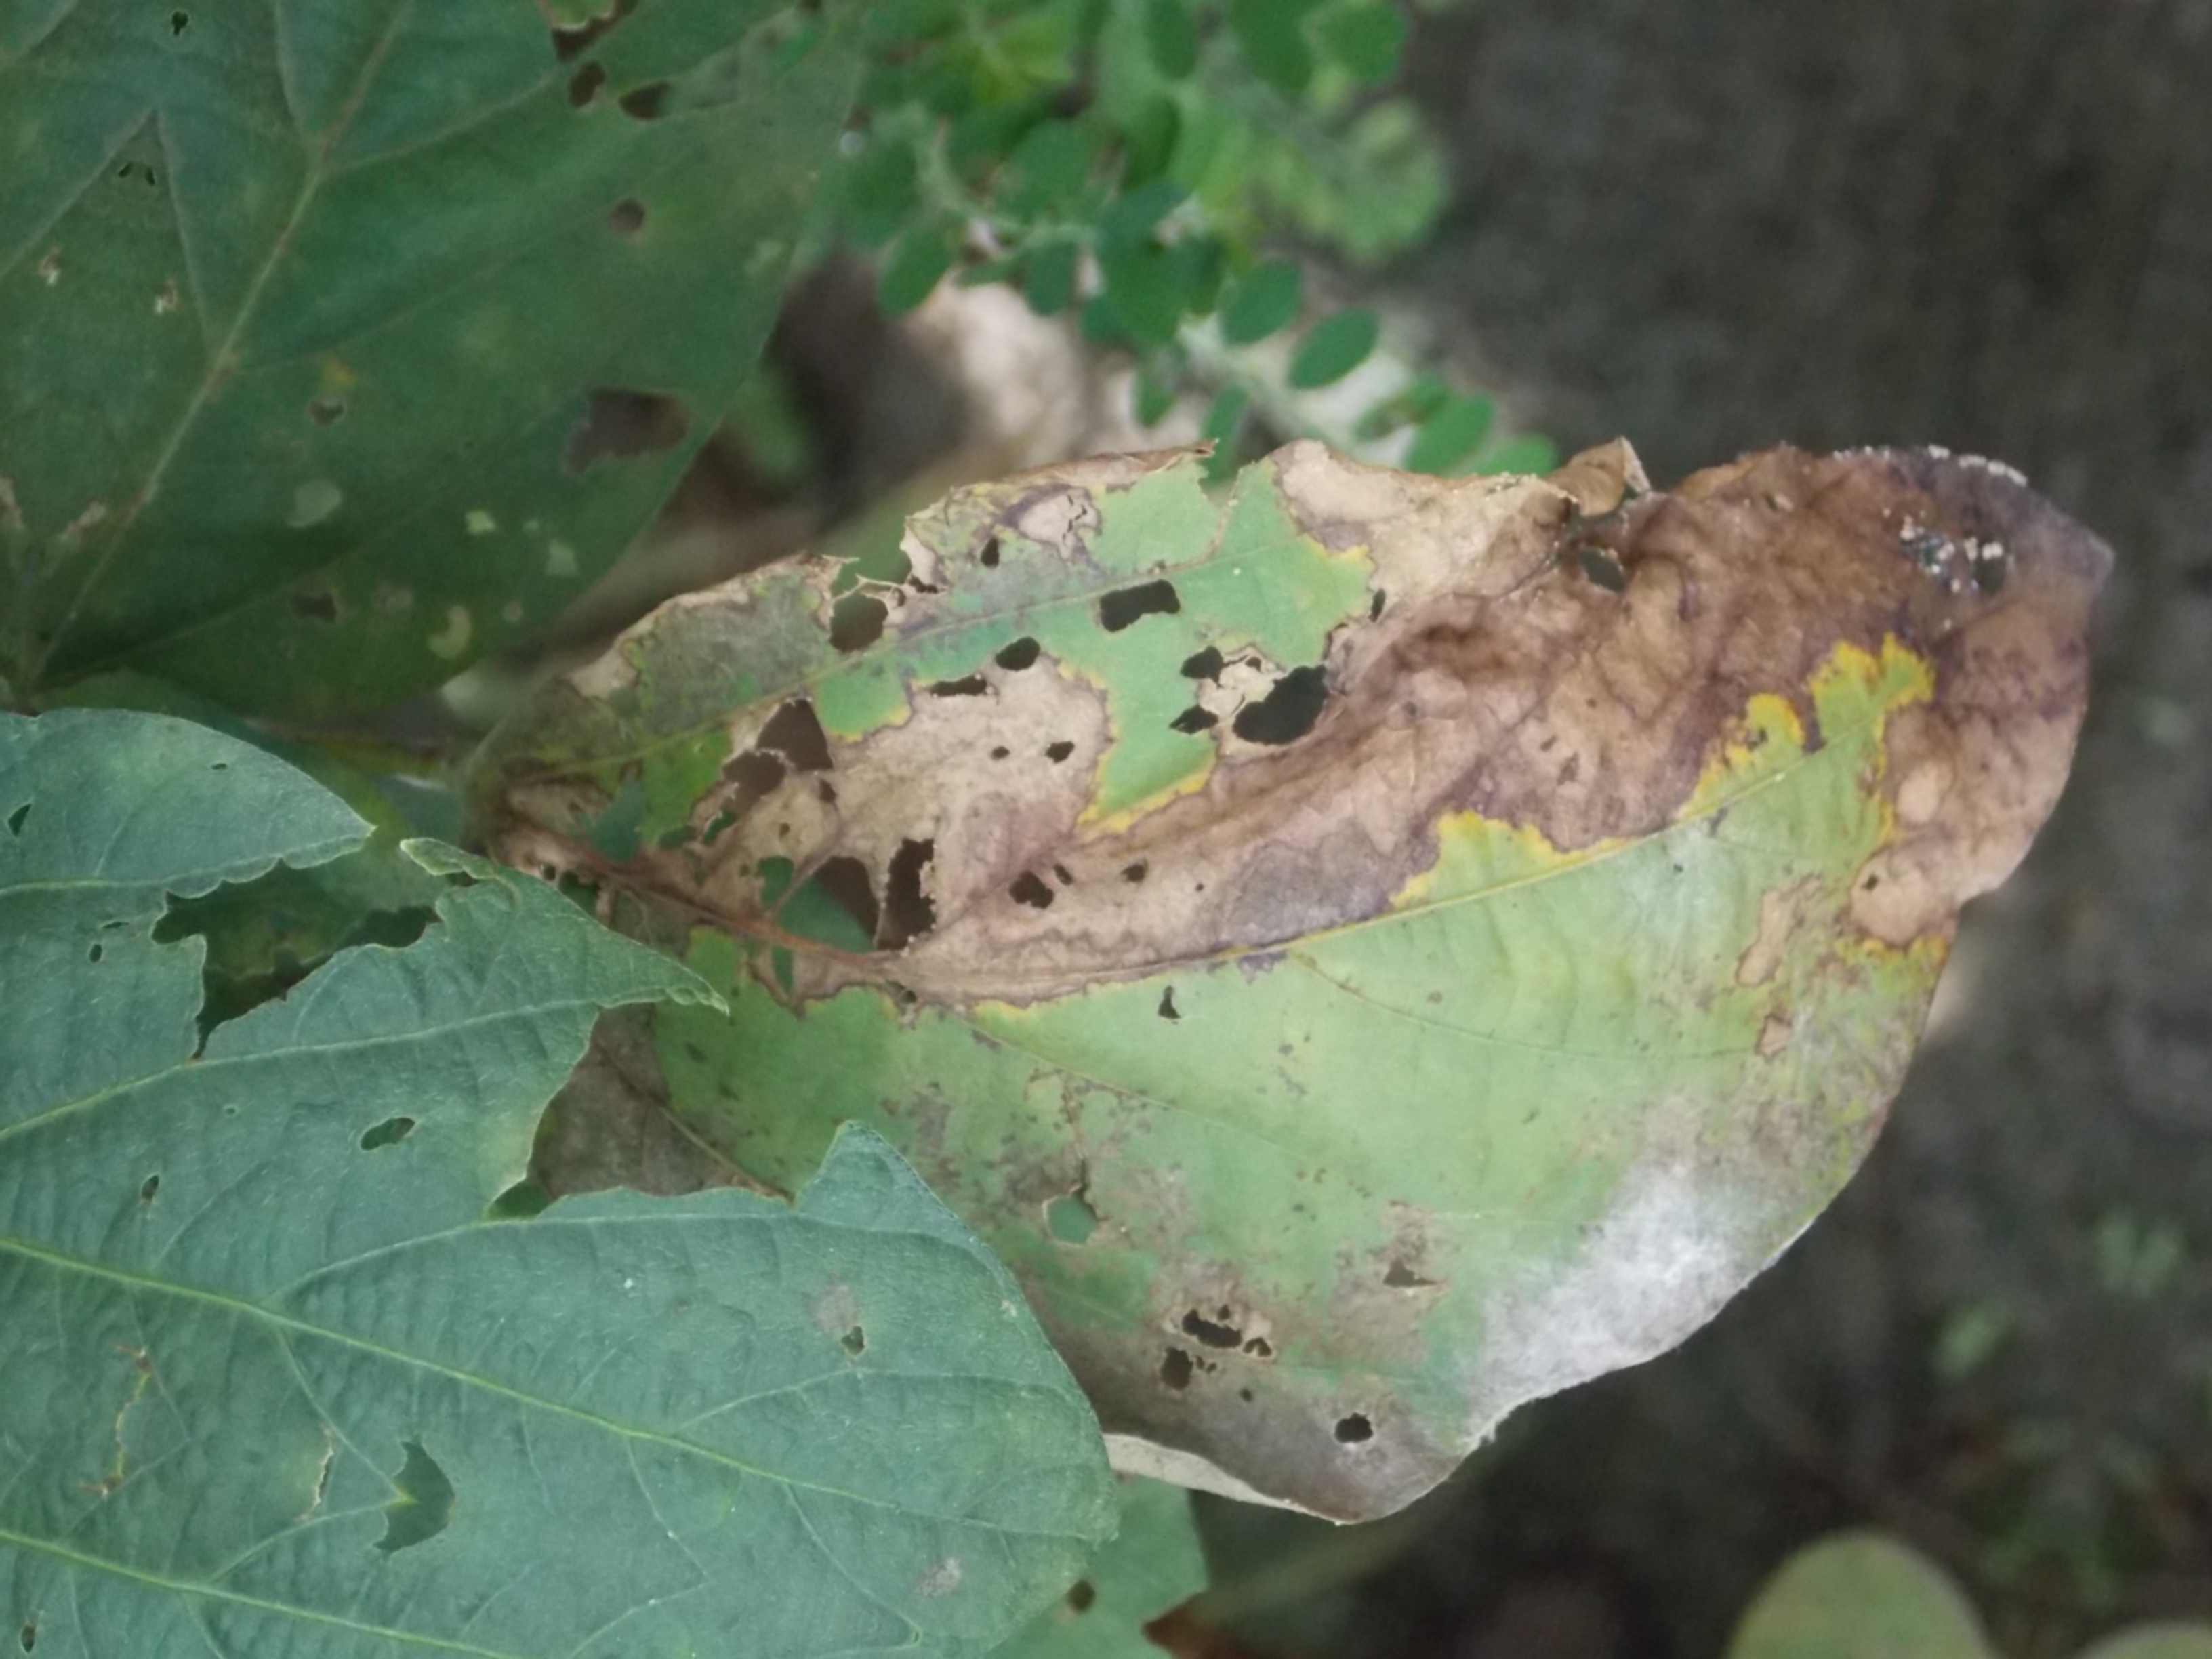
Label: Disease